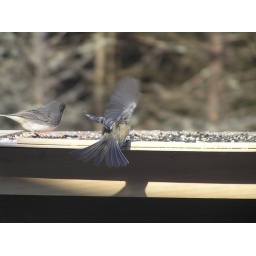
At the bird feeder, Underhill, Vermont, February 2007, junkos, one flying in